Question: Where is the sauce?
Tambaya: Ina miyar take?
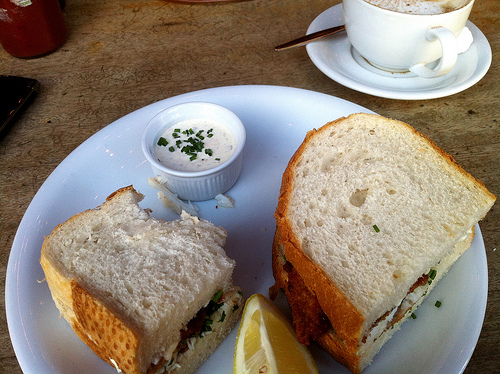
Answer: In the cup.
Amsa: Cikin muɗa.